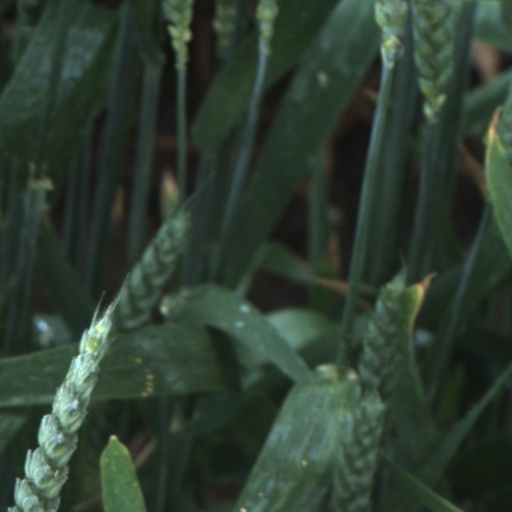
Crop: wheat